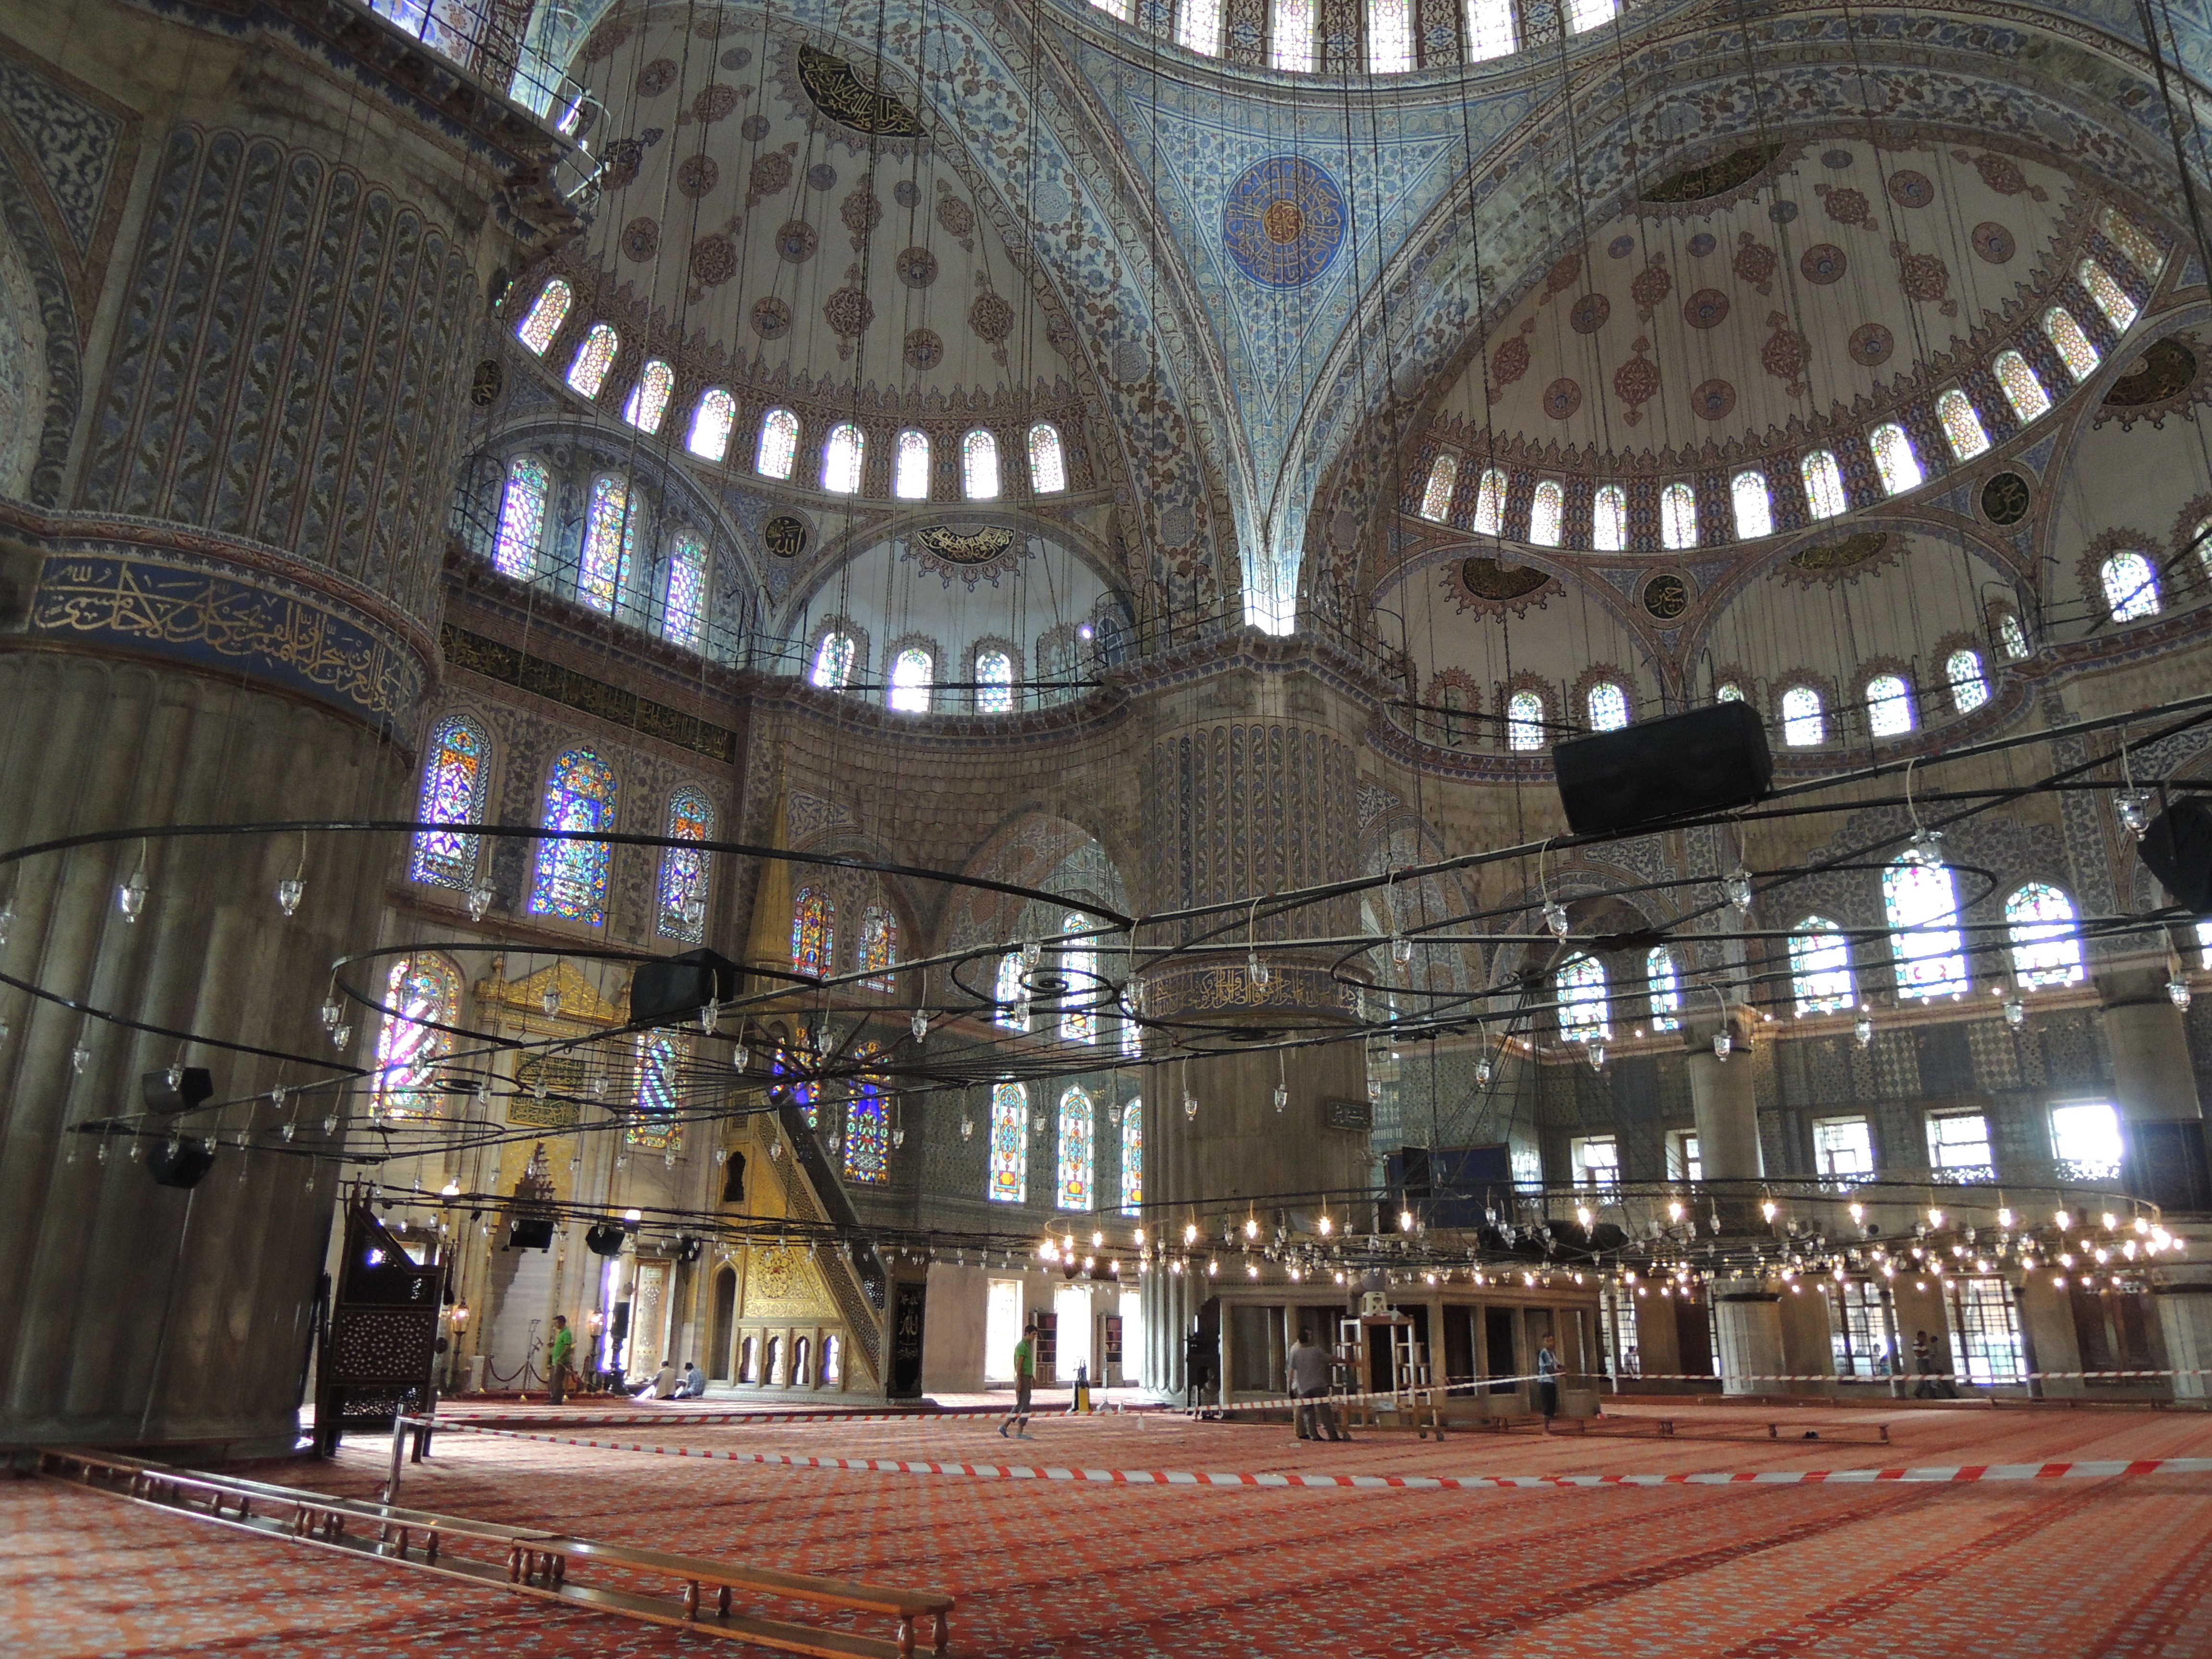
glass, building, blue, church, cathedral, place of worship, mat, faith, turkey, symmetry, istanbul, mosque, synagogue, muslim, blue mosque